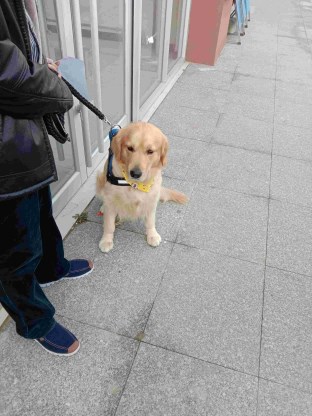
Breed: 5355-n000126-golden_retriever